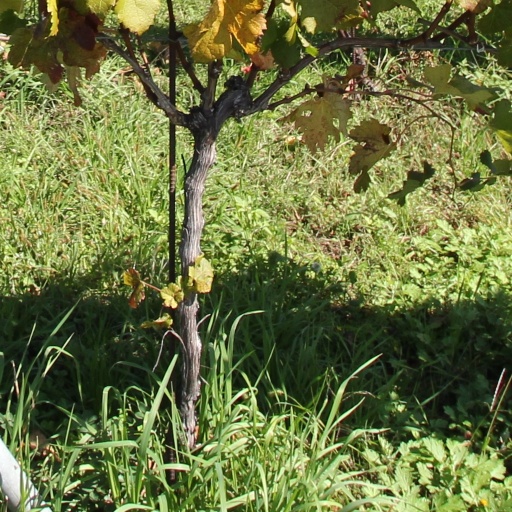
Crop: grape